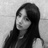
Emotion: sad